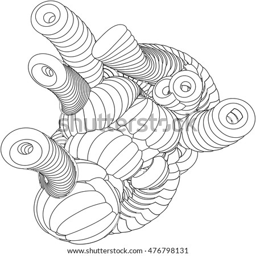
vector illustration of an abstract complex structure consisting of geometric shapes on a white background .